Souvenirs Garantis

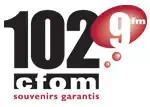
CFOM-FM's logo as a "Souvenirs Garantis" station, 2005-2012. All stations of the network used a logo design similar to this one.

The branding was first used by CFOM-FM in 2005, though that station carried an oldies format since 1995. CFOM-FM acted as the flagship station of the "Souvenirs Garantis" network.